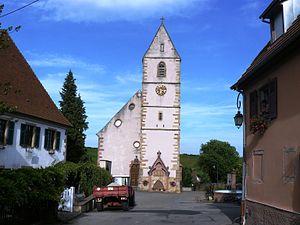
Église Saint-Nicolas
Orschwihr est une commune française située en Alsace, dans le département du Haut-Rhin, en région Grand Est.